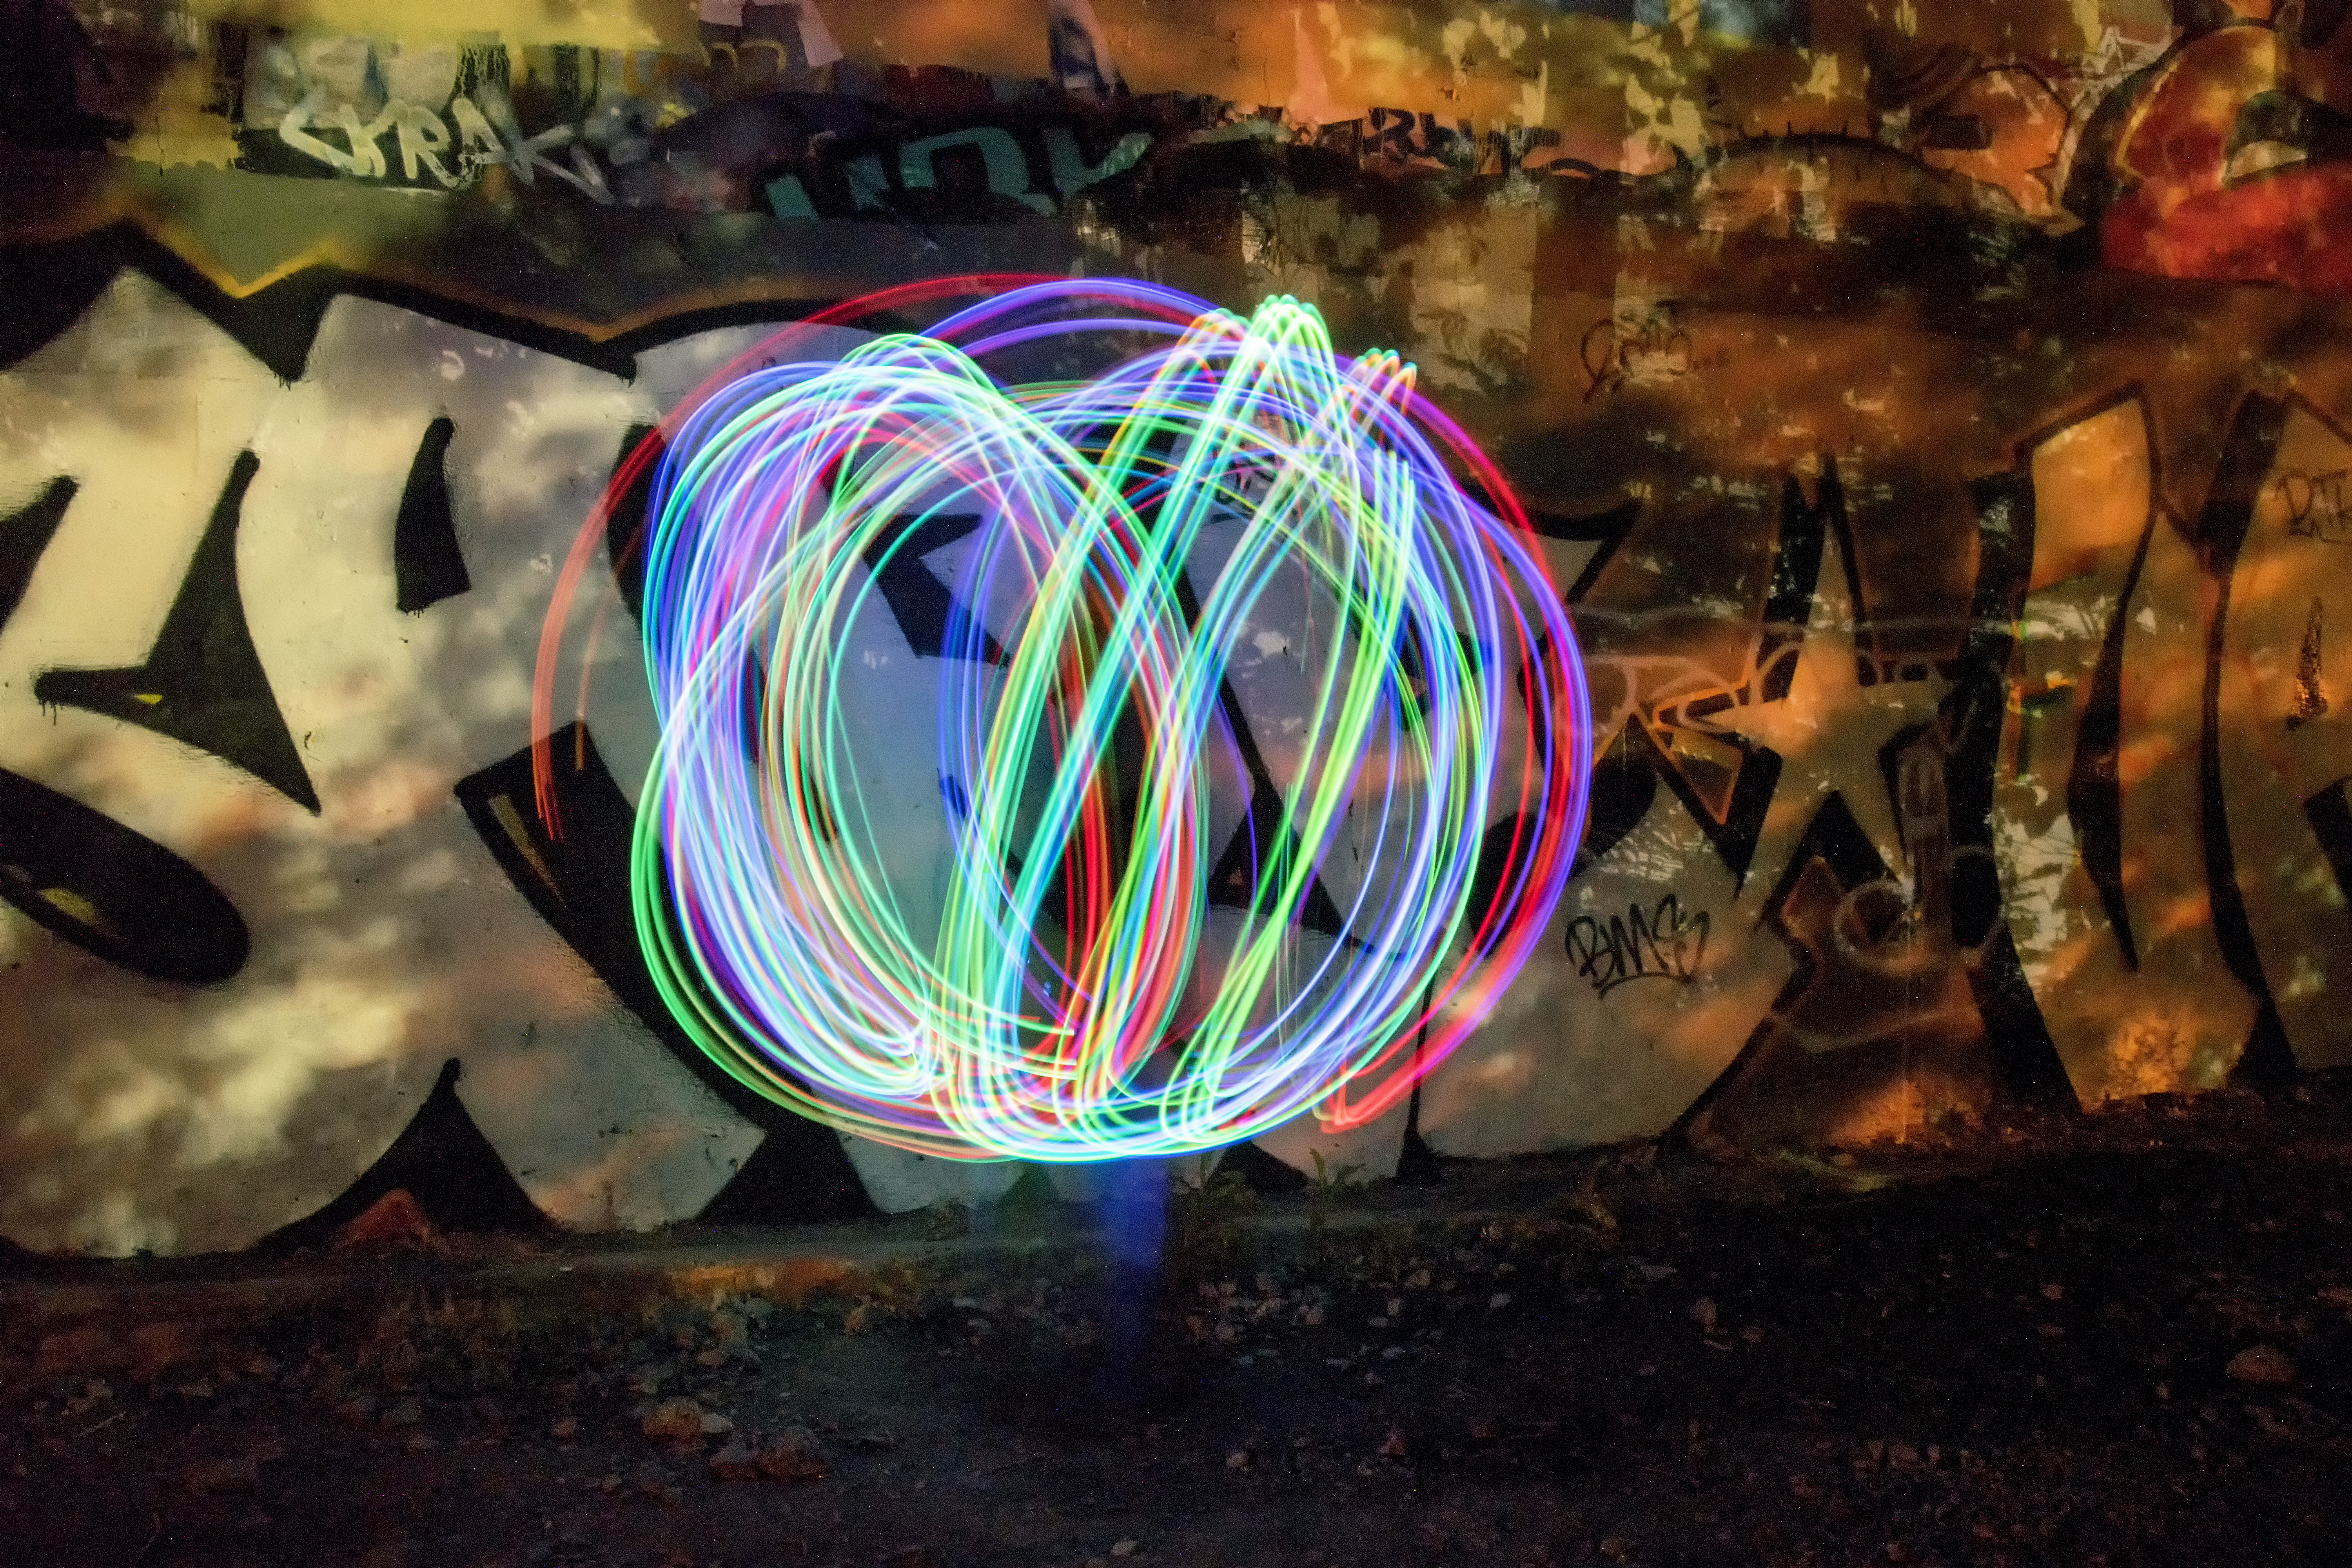
light, night, color, painting, christmas decoration, art, canada, nuit, peinture, quebec, sherbrooke, lumineuse